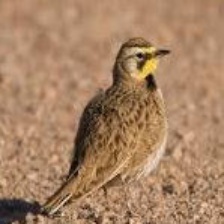
Species: HORNED LARK
Scientific name: EREMOPHILA ALPESTRIS